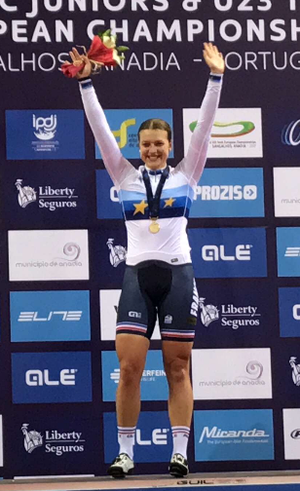
Mathilde Gros après une victoire aux championnats d'Europe
Mathilde Gros, née le 27 avril 1999 à Sainte-Catherine, est une coureuse cycliste française. Spécialiste des épreuves du sprint sur piste, elle est considérée en raison de ses performances précoces comme l'une des sportives les plus prometteuses et les plus attendues du sport français et du cyclisme mondial. Elle est notamment double championne d'Europe de keirin en 2018 et 2019.